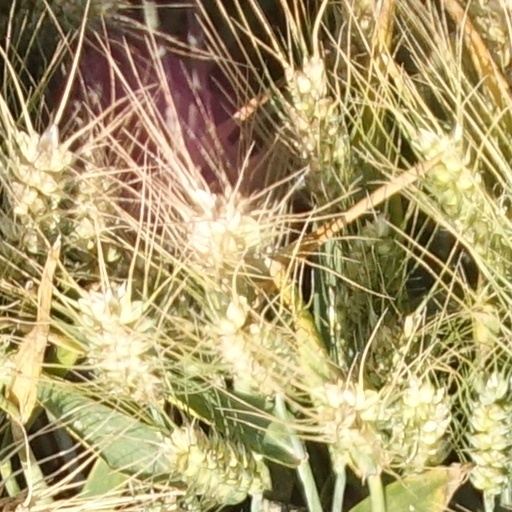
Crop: wheat